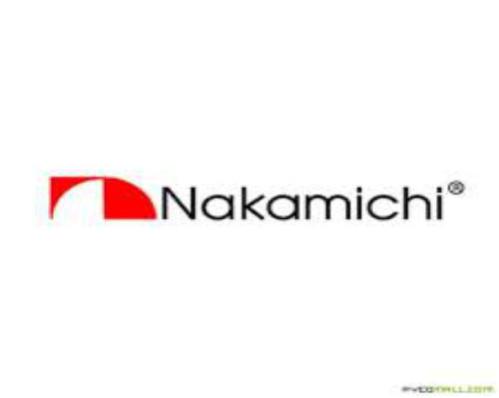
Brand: nakamichi-1
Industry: Necessities